Northern Territory

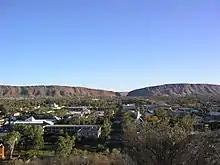
Alice Springs

The Northern Territory Parliament is one of the three unicameral parliaments in the country. Based on the Westminster System, it consists of the Northern Territory Legislative Assembly which was created in 1974, replacing the Northern Territory Legislative Council. It also produces the "Northern Territory of Australia Government Gazette".